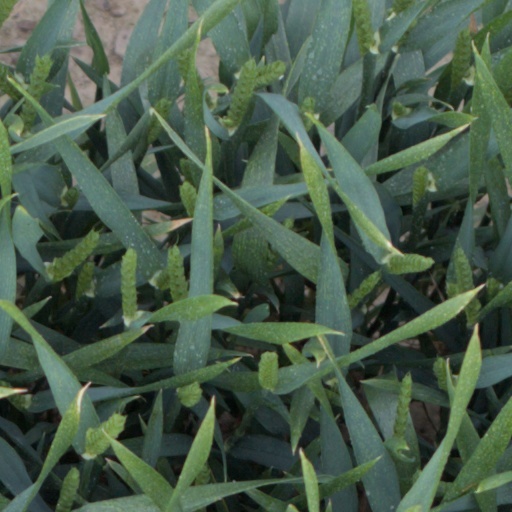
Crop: wheat